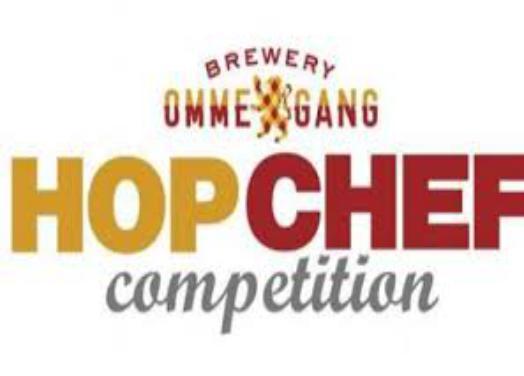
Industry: Food